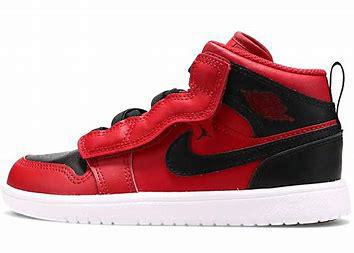
Brand: Jordan
Model: 1 Alt